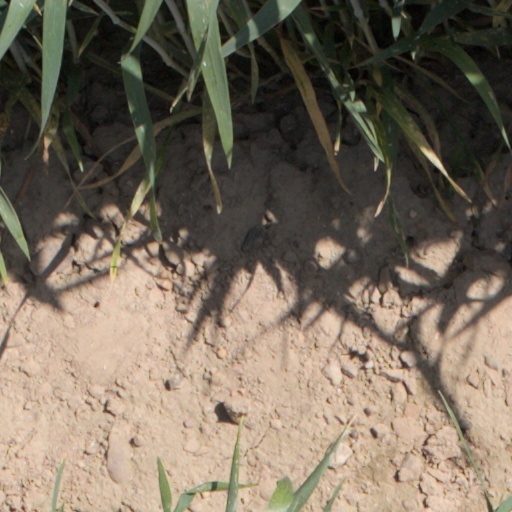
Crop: wheat